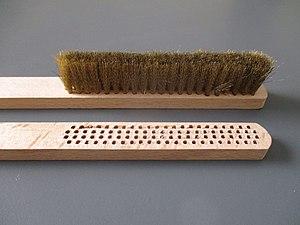
Monture de brosse en bois percée et brosse à filet garnie de fibres de laiton ondulé (Cardot MFBI) Français
Une brosse est généralement définie comme un outil ou un ustensile de nettoyage constitué de touffes de filaments de matières diverses, fixées sur un support. Les brosses sont principalement connues comme ustensiles de ménage et de toilette mais elles servent à des tâches très variées dans de nombreux domaines dont l'art, l'artisanat et l'industrie.